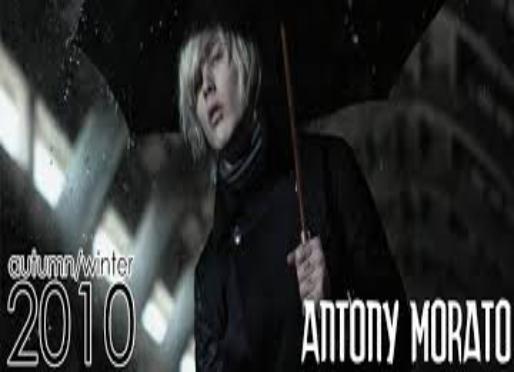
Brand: Antony Morato
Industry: Clothes